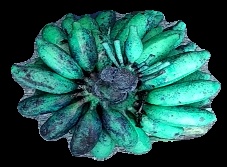
Variety: rasbale
Grade: grade3